Chicago P.D. season 6

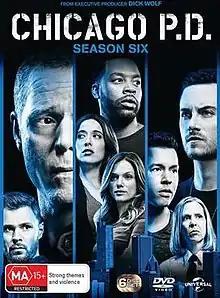
"Chicago P.D." Season 6 DVD Cover

The sixth season of "Chicago P.D.", an American police drama television series with executive producer Dick Wolf, and producers Derek Haas, Michael Brandt, and Rick Eid, was ordered on May 9, 2018. The season premiered on September 26, 2018. The season concluded on May 22, 2019, and contained 22 episodes. This is the last season where Jon Seda plays Antonio Dawson.